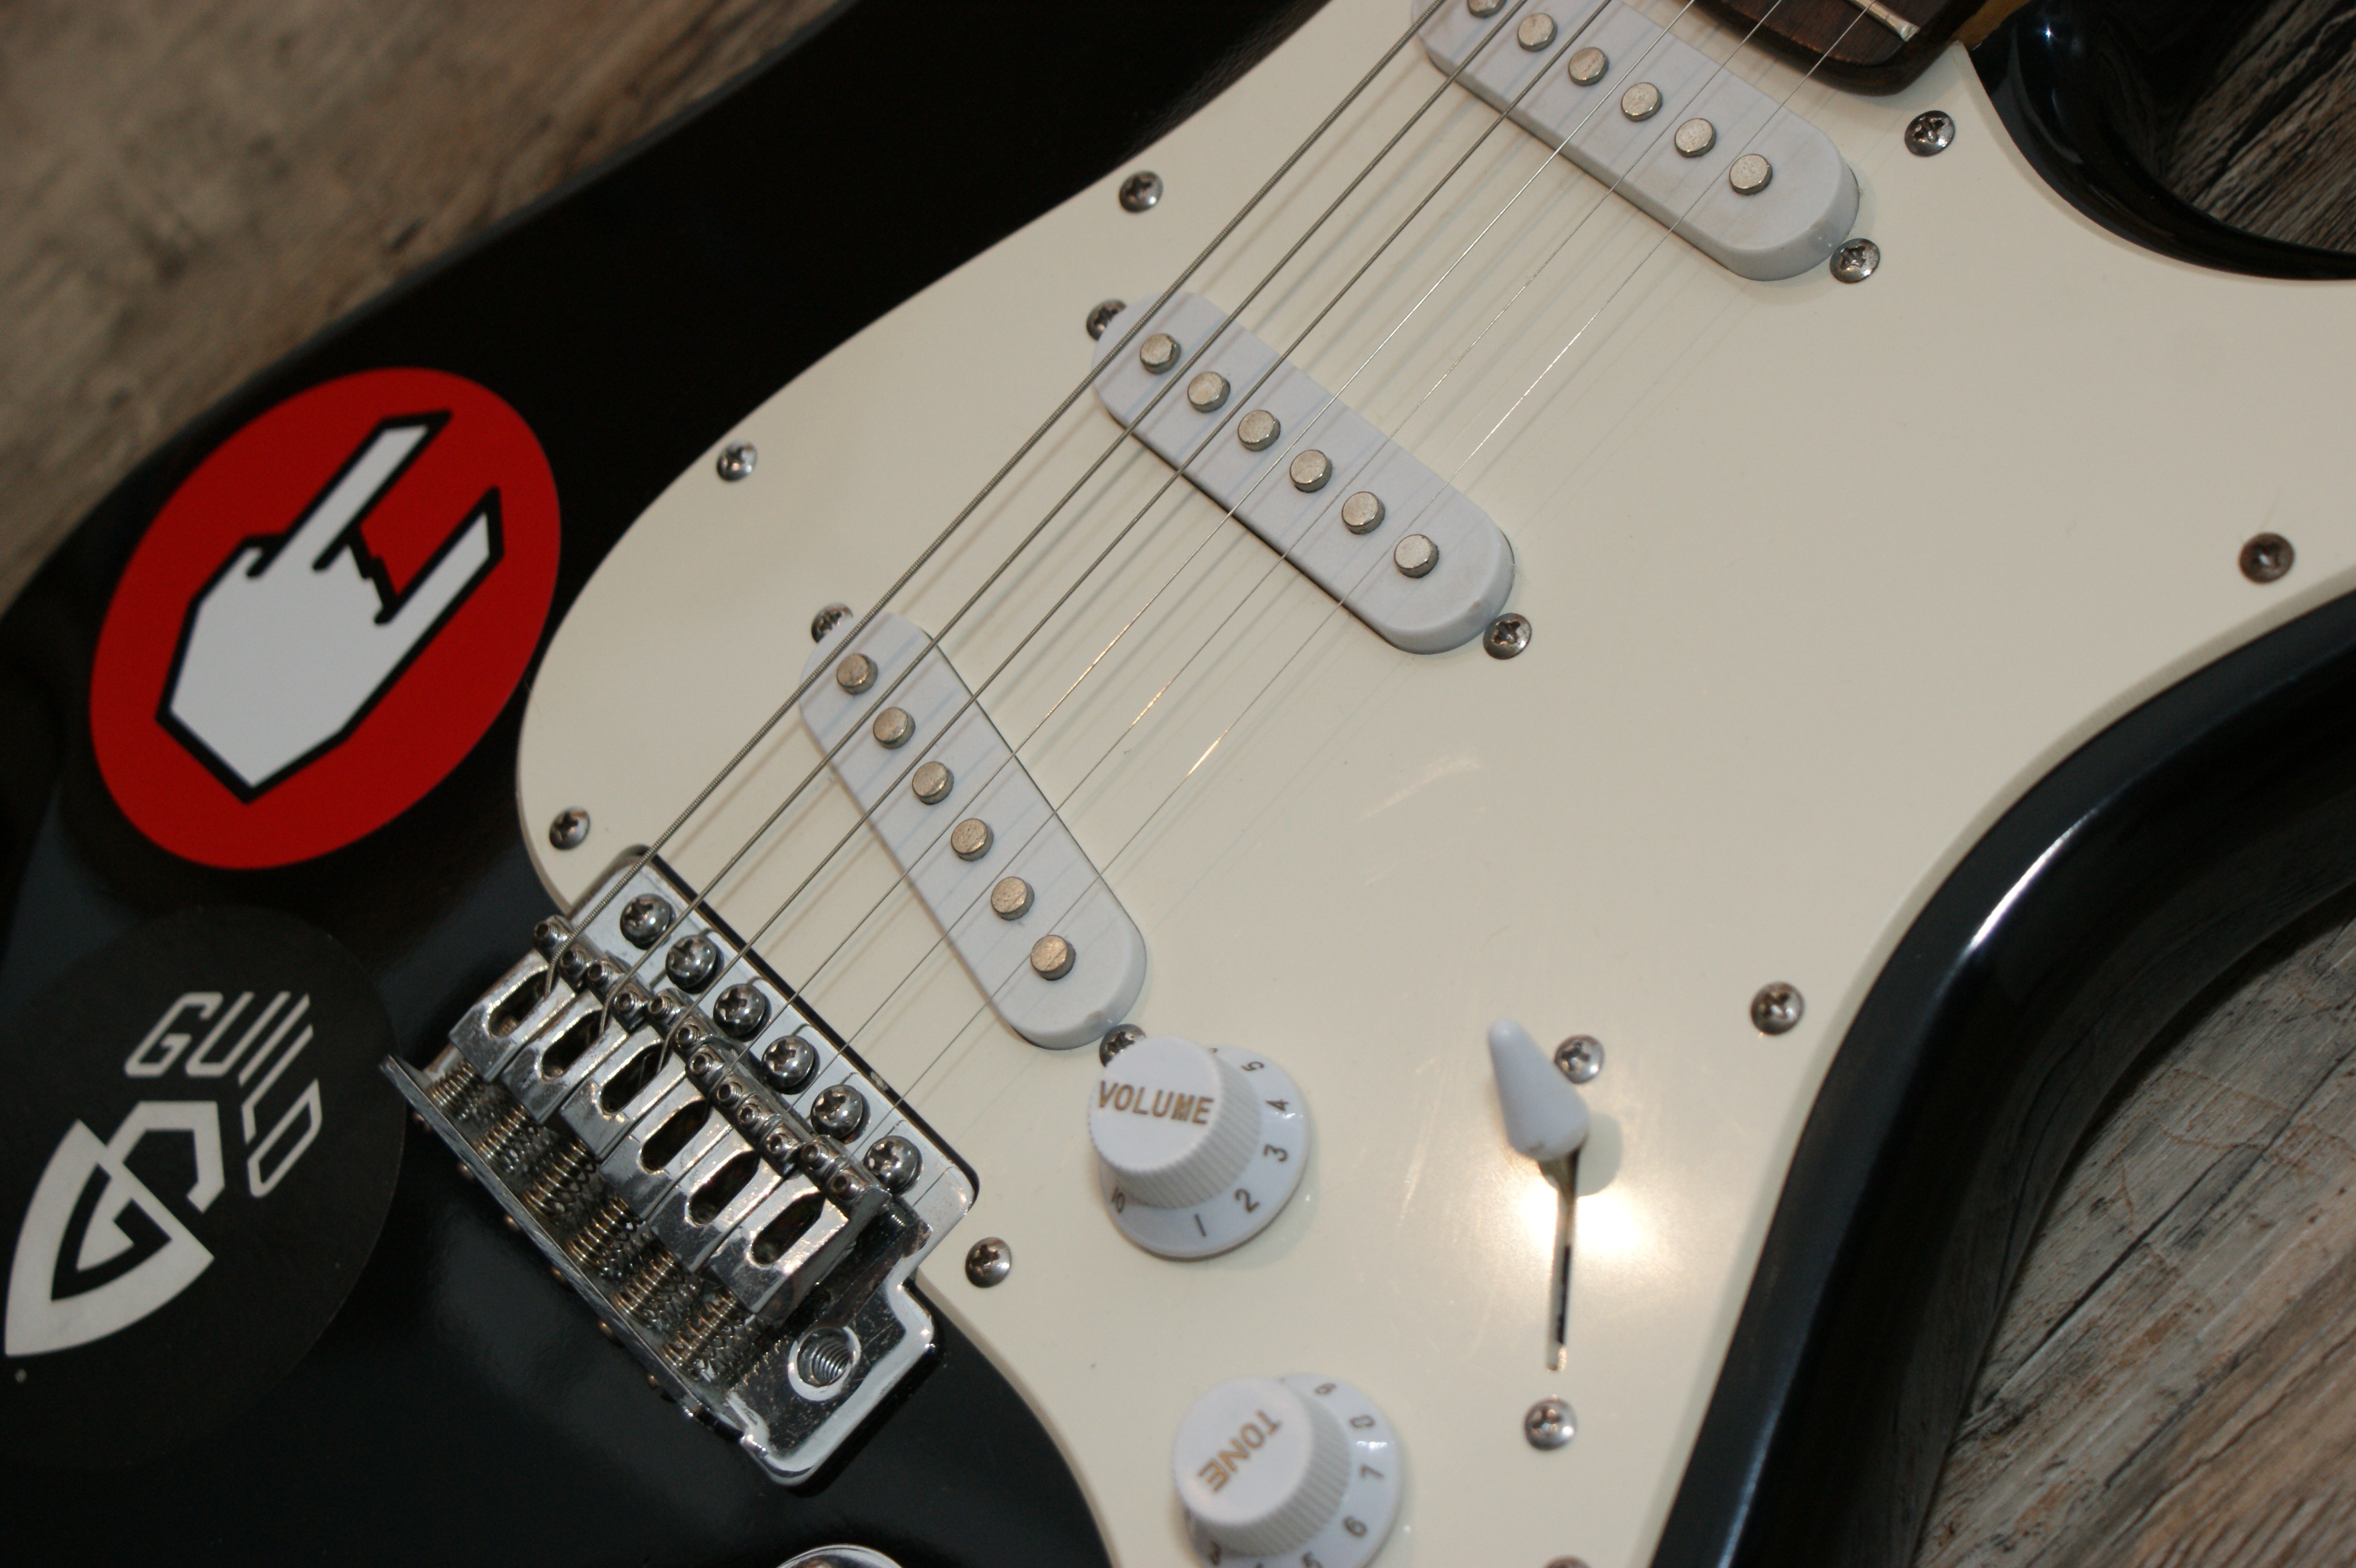
rock, music, black and white, white, guitar, acoustic guitar, red, instrument, musician, black, electric guitar, musical instrument, stringed instrument, close up, background, saddle, sound, strings, guitars, bass guitar, mood, poti, play guitar, fingerboard, guitar pick, klampfe, stratocaster, rock guitar, strat, string instrument, plucked string instruments